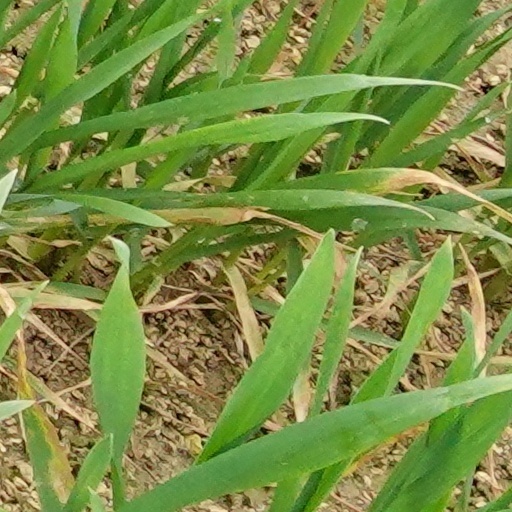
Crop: wheat